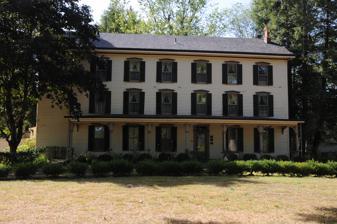
Building: Riverside Farm (Erwinna, Pennsylvania)
Country: United States of America
Year built: 1883
United States historic place Riverside Farm U.S. National Register of Historic Places Evermay-on-the-Delaware, September 2010 Show map of Pennsylvania Show map of the United States Location River and Headquarters Rds., near Erwinna, Pennsylvania Coordinates 40°30′1″N 75°4′6″W / 40.50028°N 75.06833°W / 40.50028; -75.06833 Area 0.8 acres (0.32 ha) Built c. 1870-1883 Architectural style Greek Revival, Italianate NRHP reference No. 88000461 Added to NRHP April 21, 1988 Riverside Farm , also known as Evermay-on-the-Delaware, is an historic, American hotel that is located near Erwinna , Tinicum Township , Bucks County, Pennsylvania . It was added to the National Register of Historic Places in 1988. History and architectural features The house is a three-and-one-half-story, six-bay, frame, vernacular dwelling with Greek Revival and Italianate influences. The oldest section of the main house was built during the late eighteenth century as a two-story, three-bay frame structure. Additions to the house occurred were made roughly between 1870 and 1883, when this structure took its present form. A stairwell addition was built in 1982. The front facade features a one-story, flat roofed porch. Also located on the property are a contributing tenant house, a carriage house , a shed, and a ice house . The house was built as a private dwelling, then converted for use as a hotel and resort starting about 1870. It operated as an inn until 1930. It reopened in 1982 as a bed-and-breakfast known as EverMay On-The-Delaware. But was closed in 2005 and now operates as a private residence. It was added to the National Register of Historic Places in 1988. References